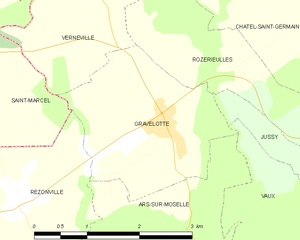
Gravelotte est une commune française située dans le département de la Moselle.